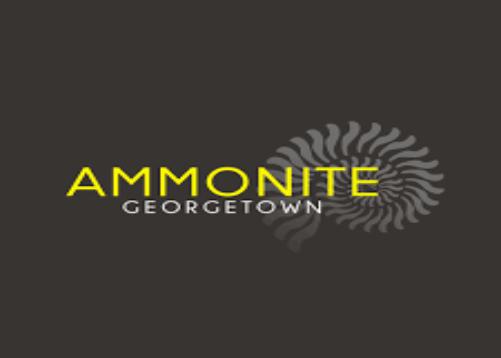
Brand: Ammonite
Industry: Necessities